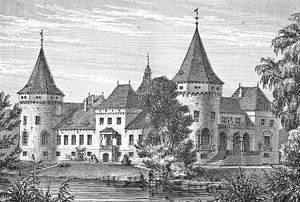
Ferdinand Meldahl / Værker
Meldahls Pederstrup (nedrevet 1938)
Pederstrup er en gammel hovedgård, som nævnes første gang i 1340. Gården ligger i Vesterborg Sogn, Lollands Nørre Herred, Maribo Amt, Højreby Kommune. Hovedbygningen er opført i 1813-1822
Ferdinand Meldahl var en dansk arkitekt, etatsråd, kammerherre og borgerrepræsentant. Han udøvede meget stor indflydelse på arkitektur og kunst i anden halvdel af 1800-tallet. Meldahl var på den ene side kosmopolitisk orienteret, visionær og produktiv og på den anden side en konservativ natur, hvis idealer blev forkastet af den efterfølgende kunstner- og arkitektgeneration.